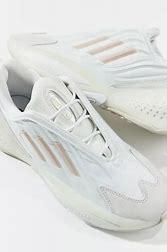
Brand: Adidas
Model: Ozrah